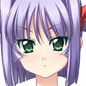
Portrait style: Anime Portrait